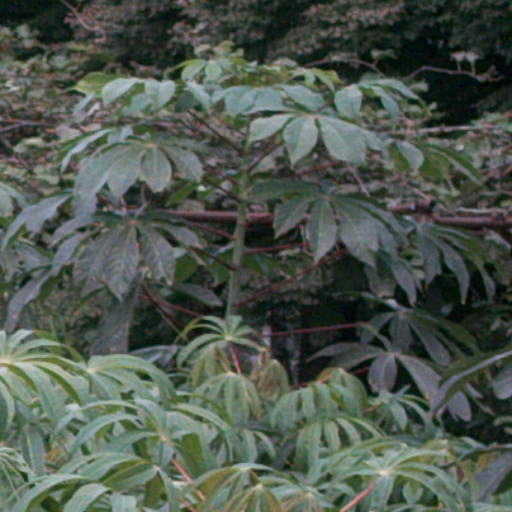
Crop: cassava